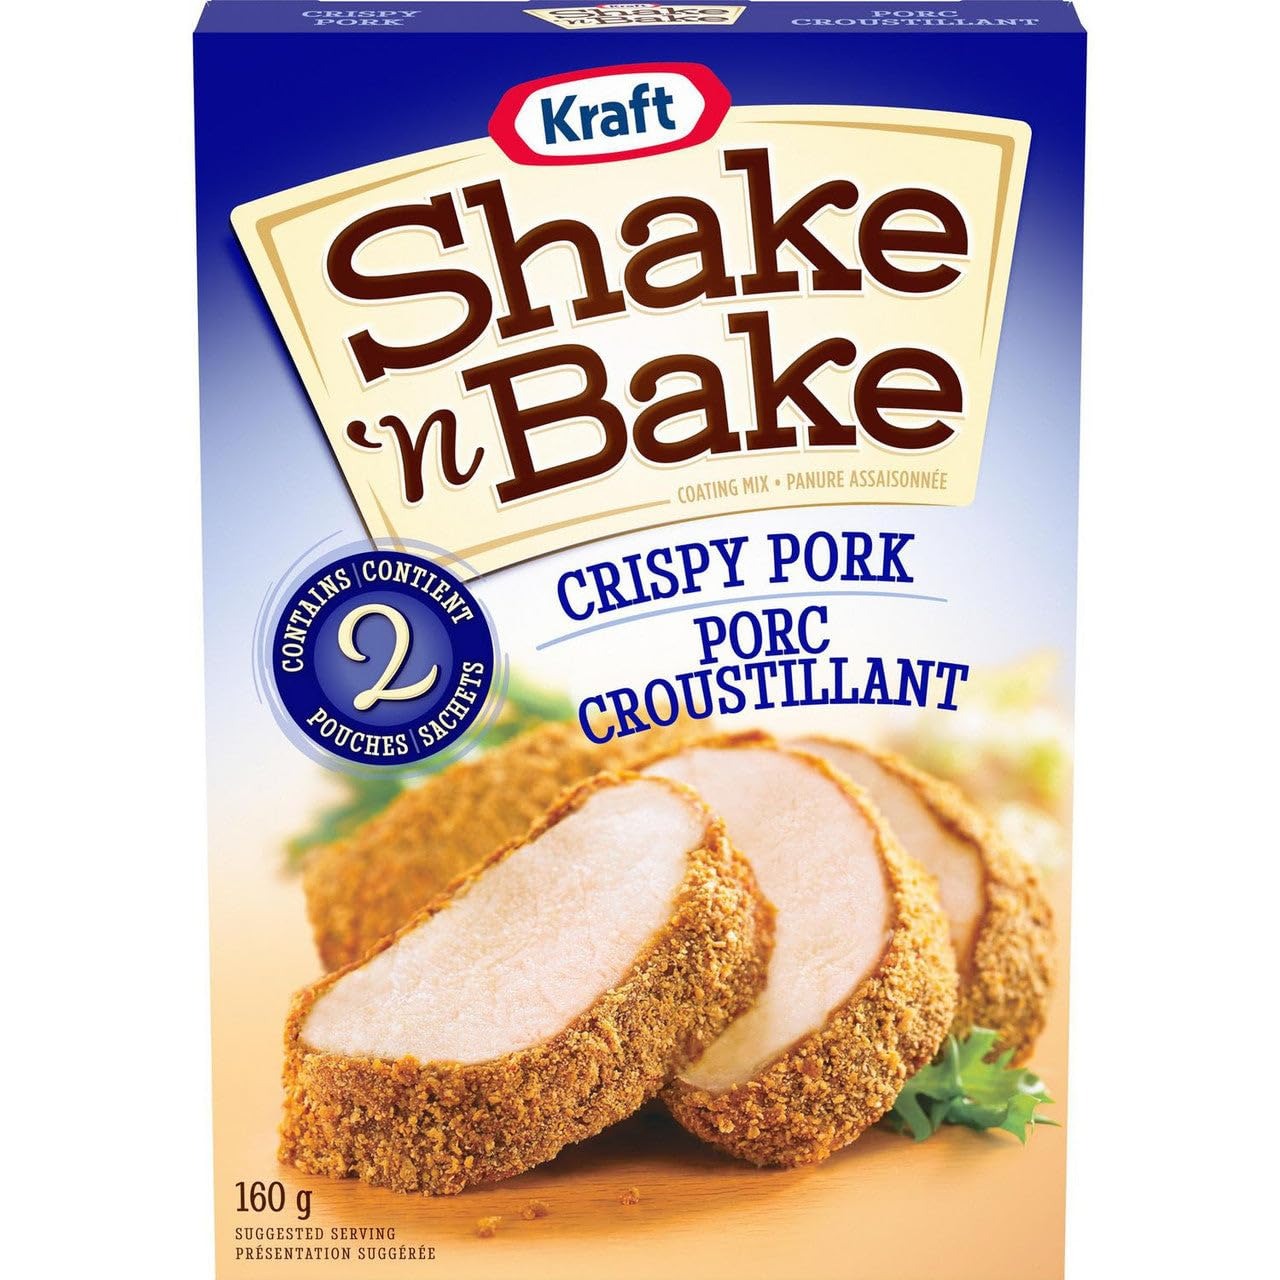
Item Name: Shake 'N Bake Pork Coating Mix, 160g
Bullet Point 1: A delicious dessert is only a few minutes away with Betty Crocker SuperMoist cake mix!
Bullet Point 2: The always decadent Supermoist Cake mix is a long-time fan favourite; use it to bake up a delicious cake with some Betty Crocker frosting!
Bullet Point 3: Spice Cake mix, perfect for any season. Made with enriched flour, sugar, and spices.
Bullet Point 4: Kosher, Vegetarian; Imported from Canada.
Bullet Point 5: Vegan, VegetarianImported from Canada
Product Description: Kraft Shake 'n Bake Pork Coating Mix, 160g/5.6 oz. Box Shake'n Bake Crispy Pork Mix is a tasty twist to the Original Shake 'n Bake Coating Mix. Perfect or your favourite pork dishes with a blend of herbs, spices and breadcrumbs right at your fingertips. A delicious dessert is only a few minutes away with Betty Crocker SuperMoist cake mix! . The always decadent Supermoist Cake mix is a long-time fan favourite; use it to bake up a delicious cake with some Betty Crocker frosting! . Spice Cake mix, perfect for any season. Made with enriched flour, sugar, and spices. Kosher, Vegetarian; Imported from Canada. Vegan, VegetarianImported from Canada
Value: 5.6438
Unit: Ounce

Price: 19.99